Kalyani Stadium

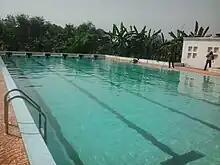
Kalyani Stadium Swimming Pool

Kalyani Stadium situated near the Kalyani Lake and almost in the middle portion of Kalyani city. The main gate of it is just opposite of the Kalyani Sub Divisional Court Building. A swimming pool and gymnasium are attached with the Stadium.